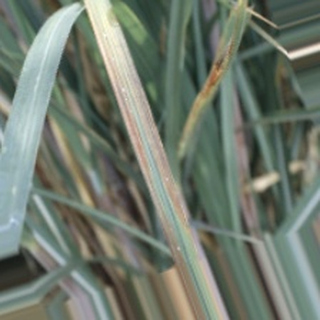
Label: sugarcane_bacterial_blight